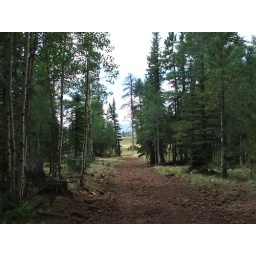
a road in the white mountains